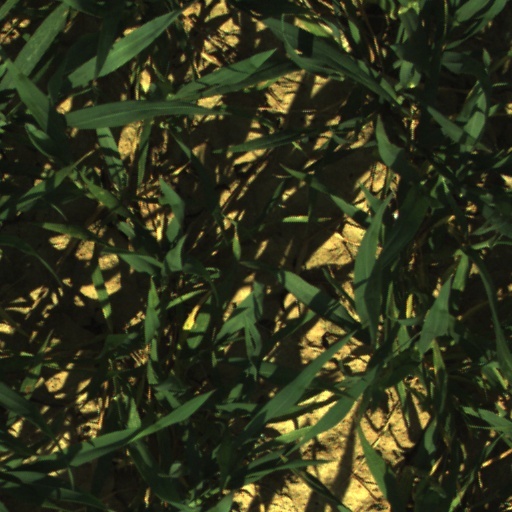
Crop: wheat